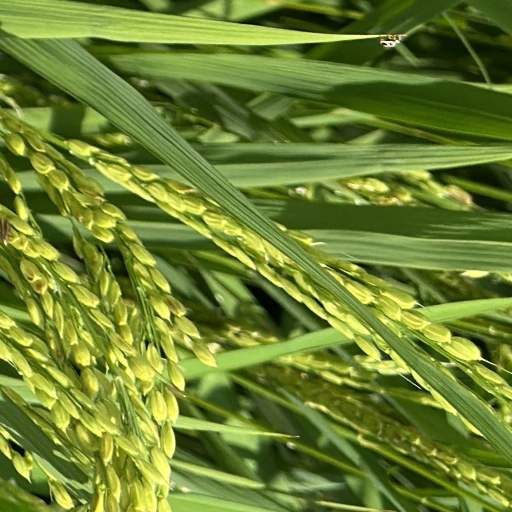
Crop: rice